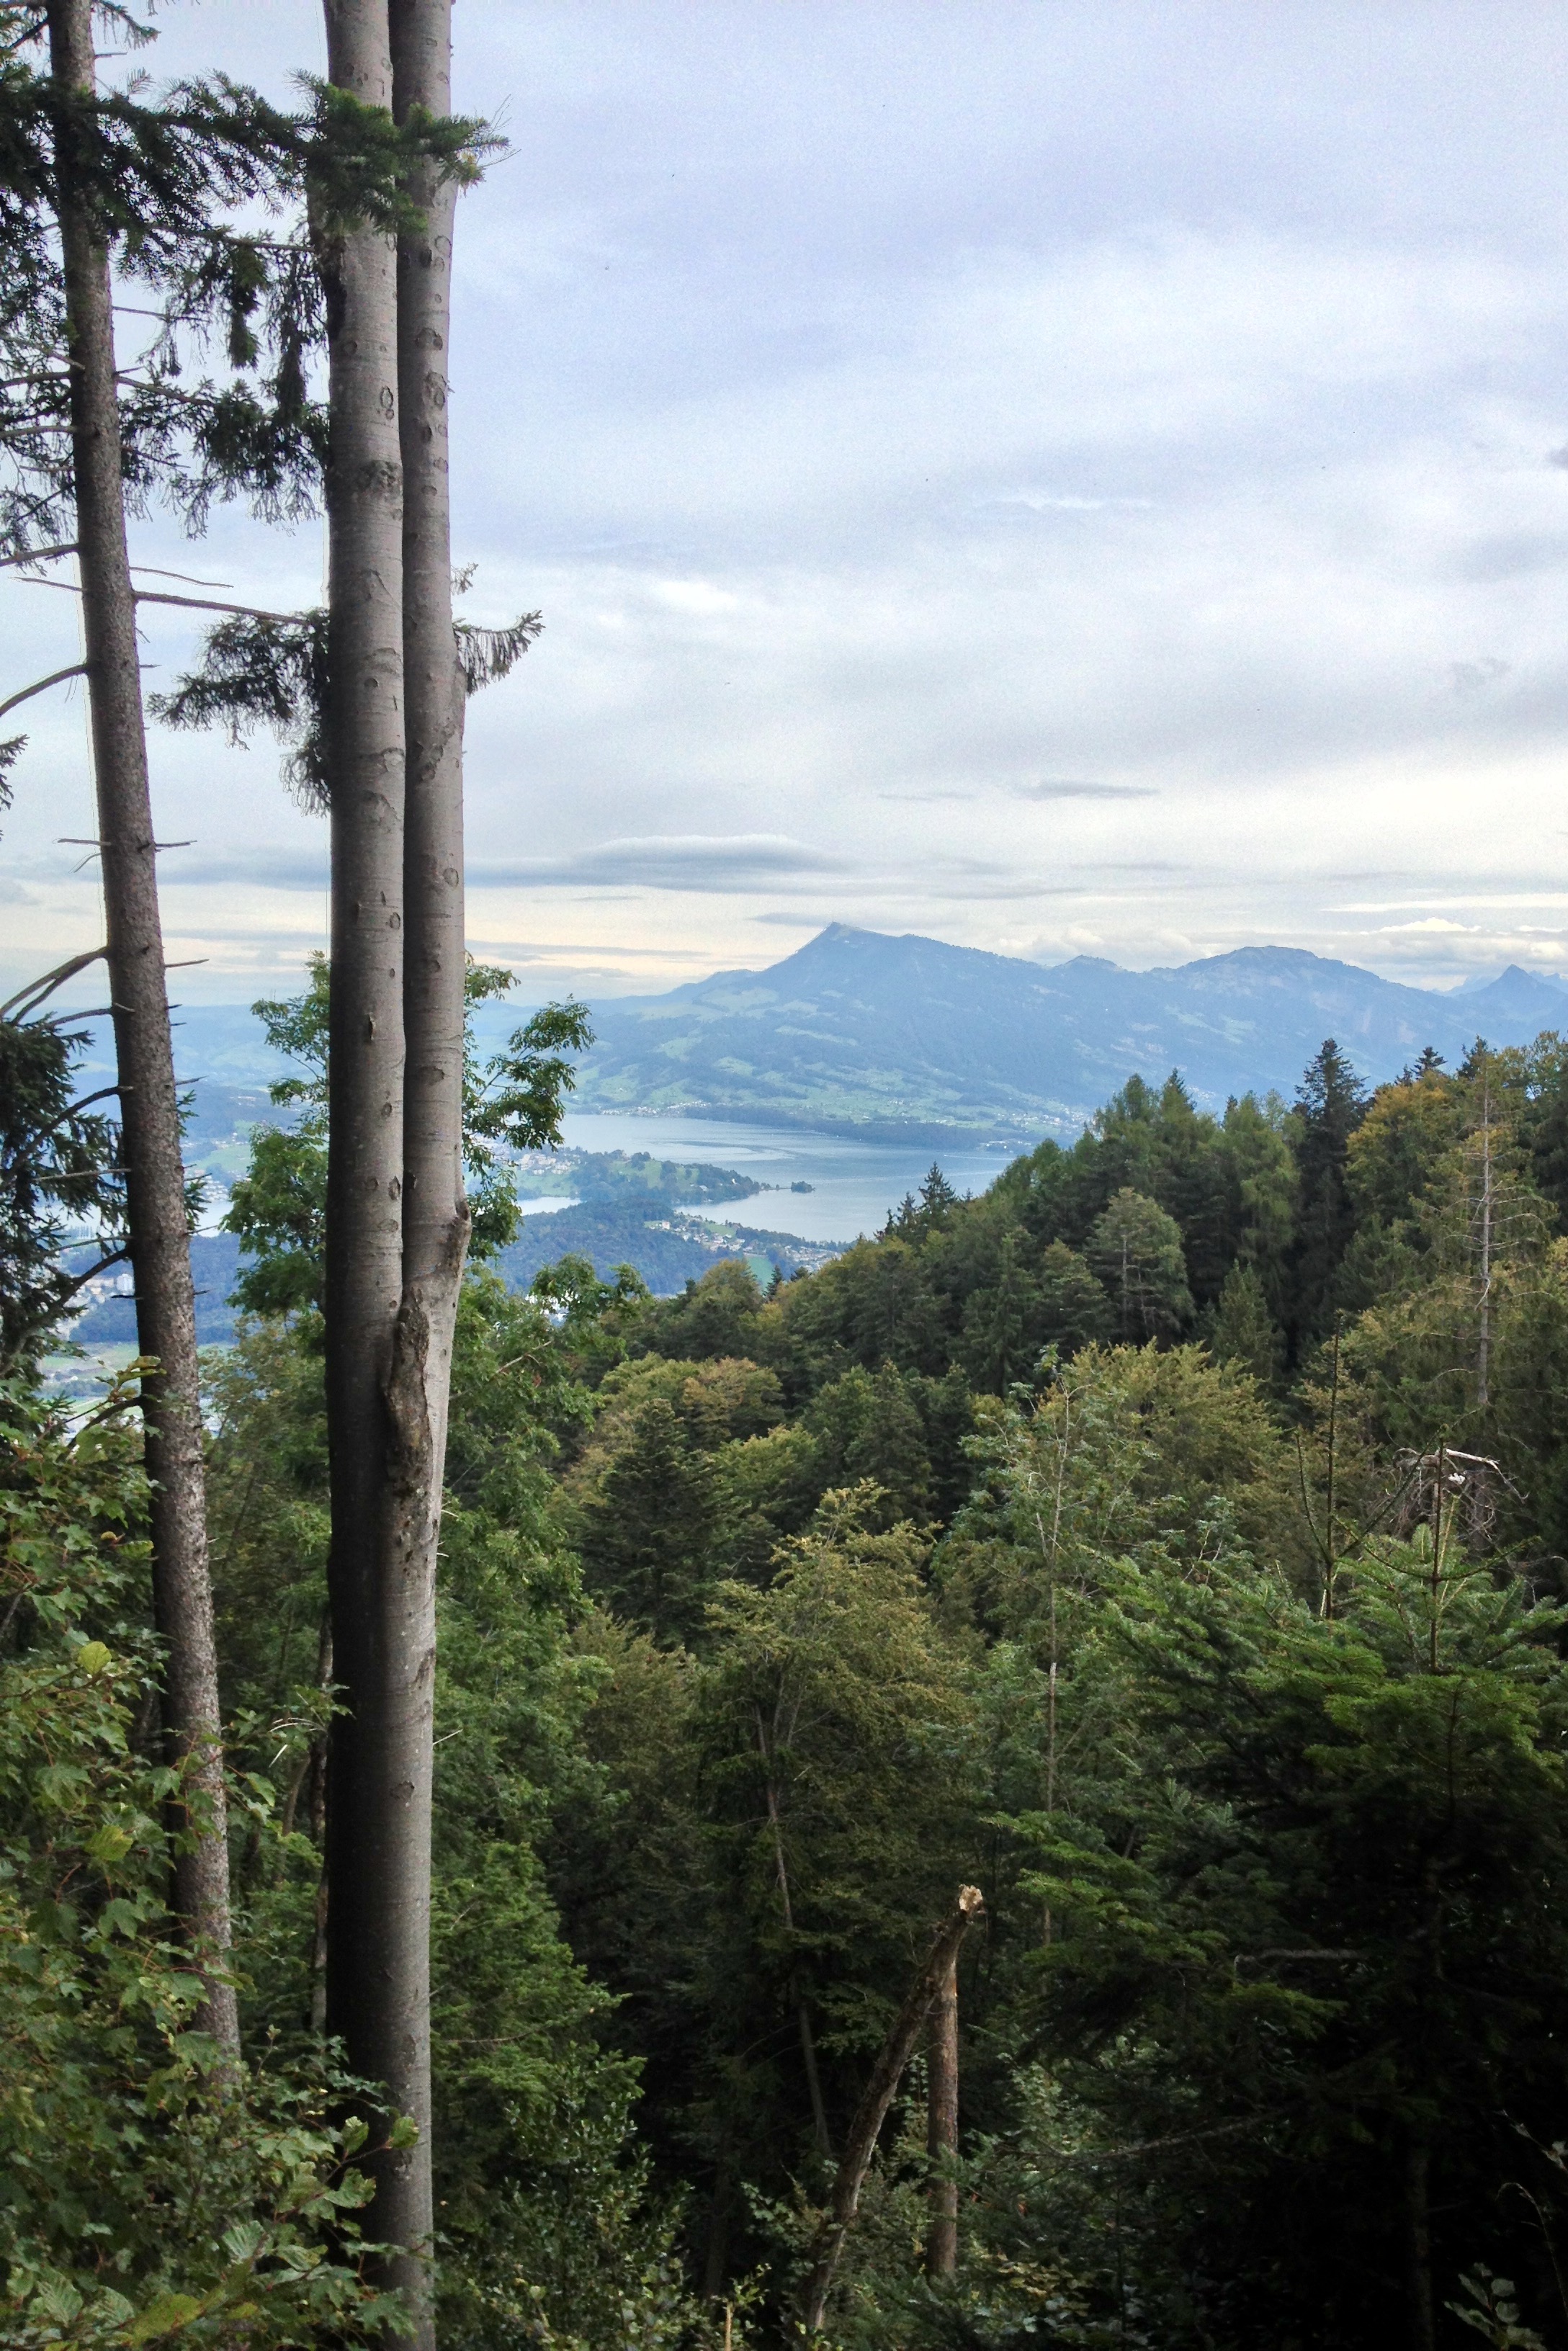
tree, nature, forest, wilderness, mountain, sky, trail, hill, lake, view, panorama, blue, ridge, clouds, mountains, vision, switzerland, habitat, alpine walk, lake lucerne region, natural environment, woody plant, mountainous landforms